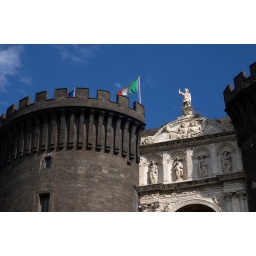
The white marble Arco di Trionfo flanked by massive volcanic rock towers.